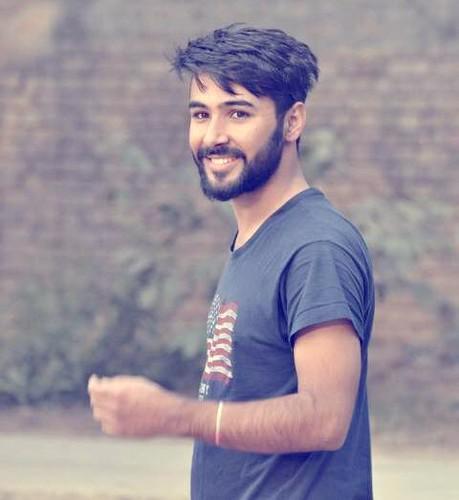
behind my smile there is always something you 'll never understand .
Relation: Story